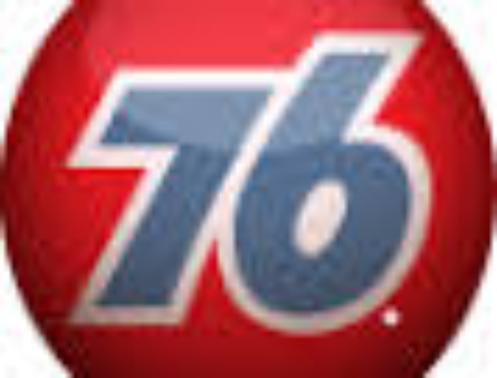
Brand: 76
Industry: Clothes